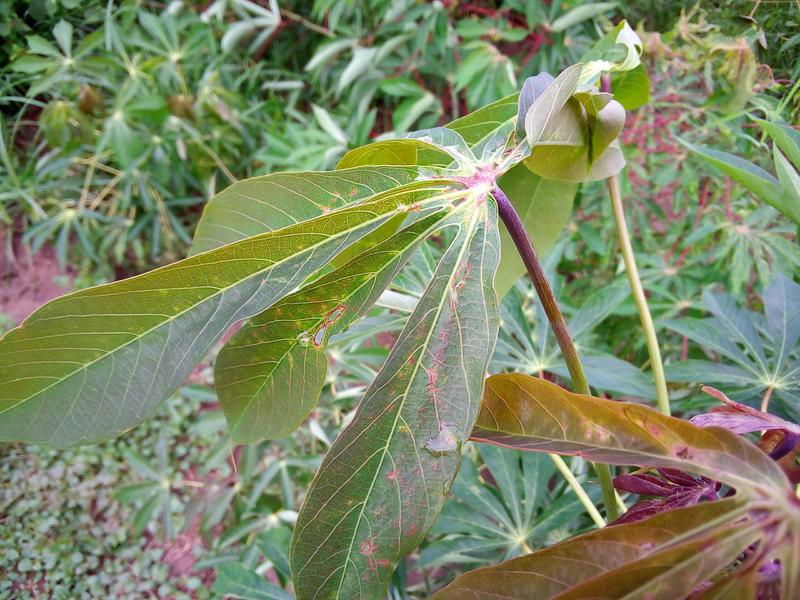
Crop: cassava
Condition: healthy